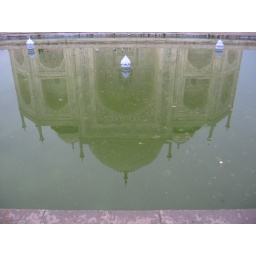
taj mahal reflected in the dirty green water of the mosques footwashing pool